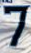
Number: 7